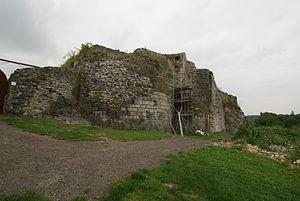
Wandre (Moha), Belgique: Ruines du Château de Moha